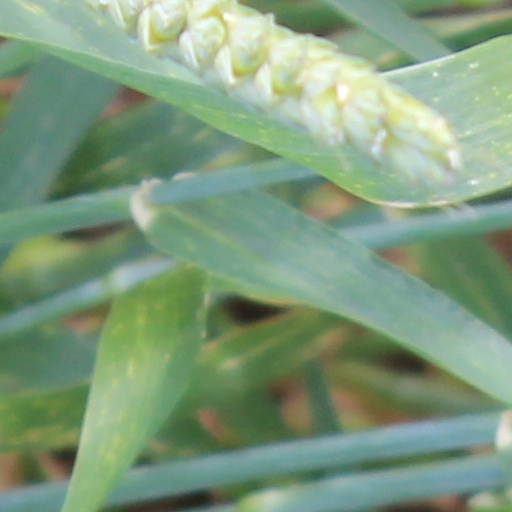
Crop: wheat